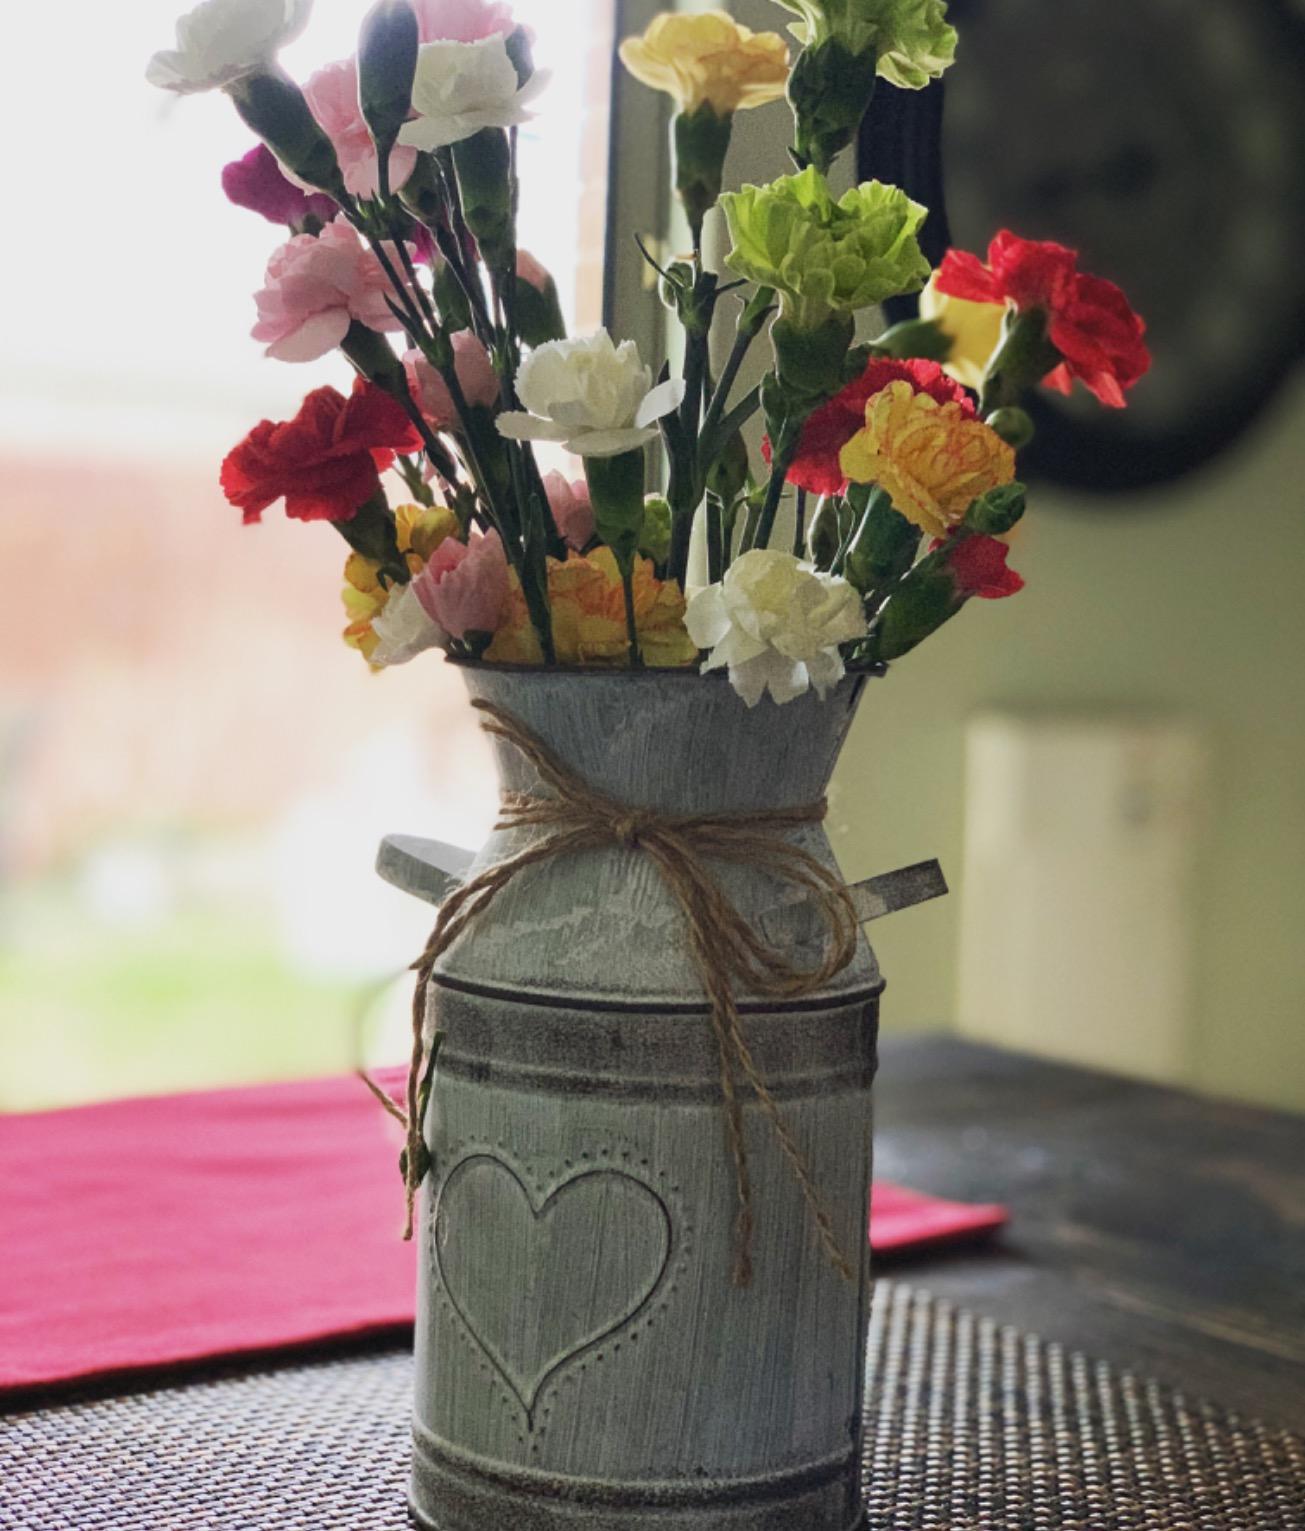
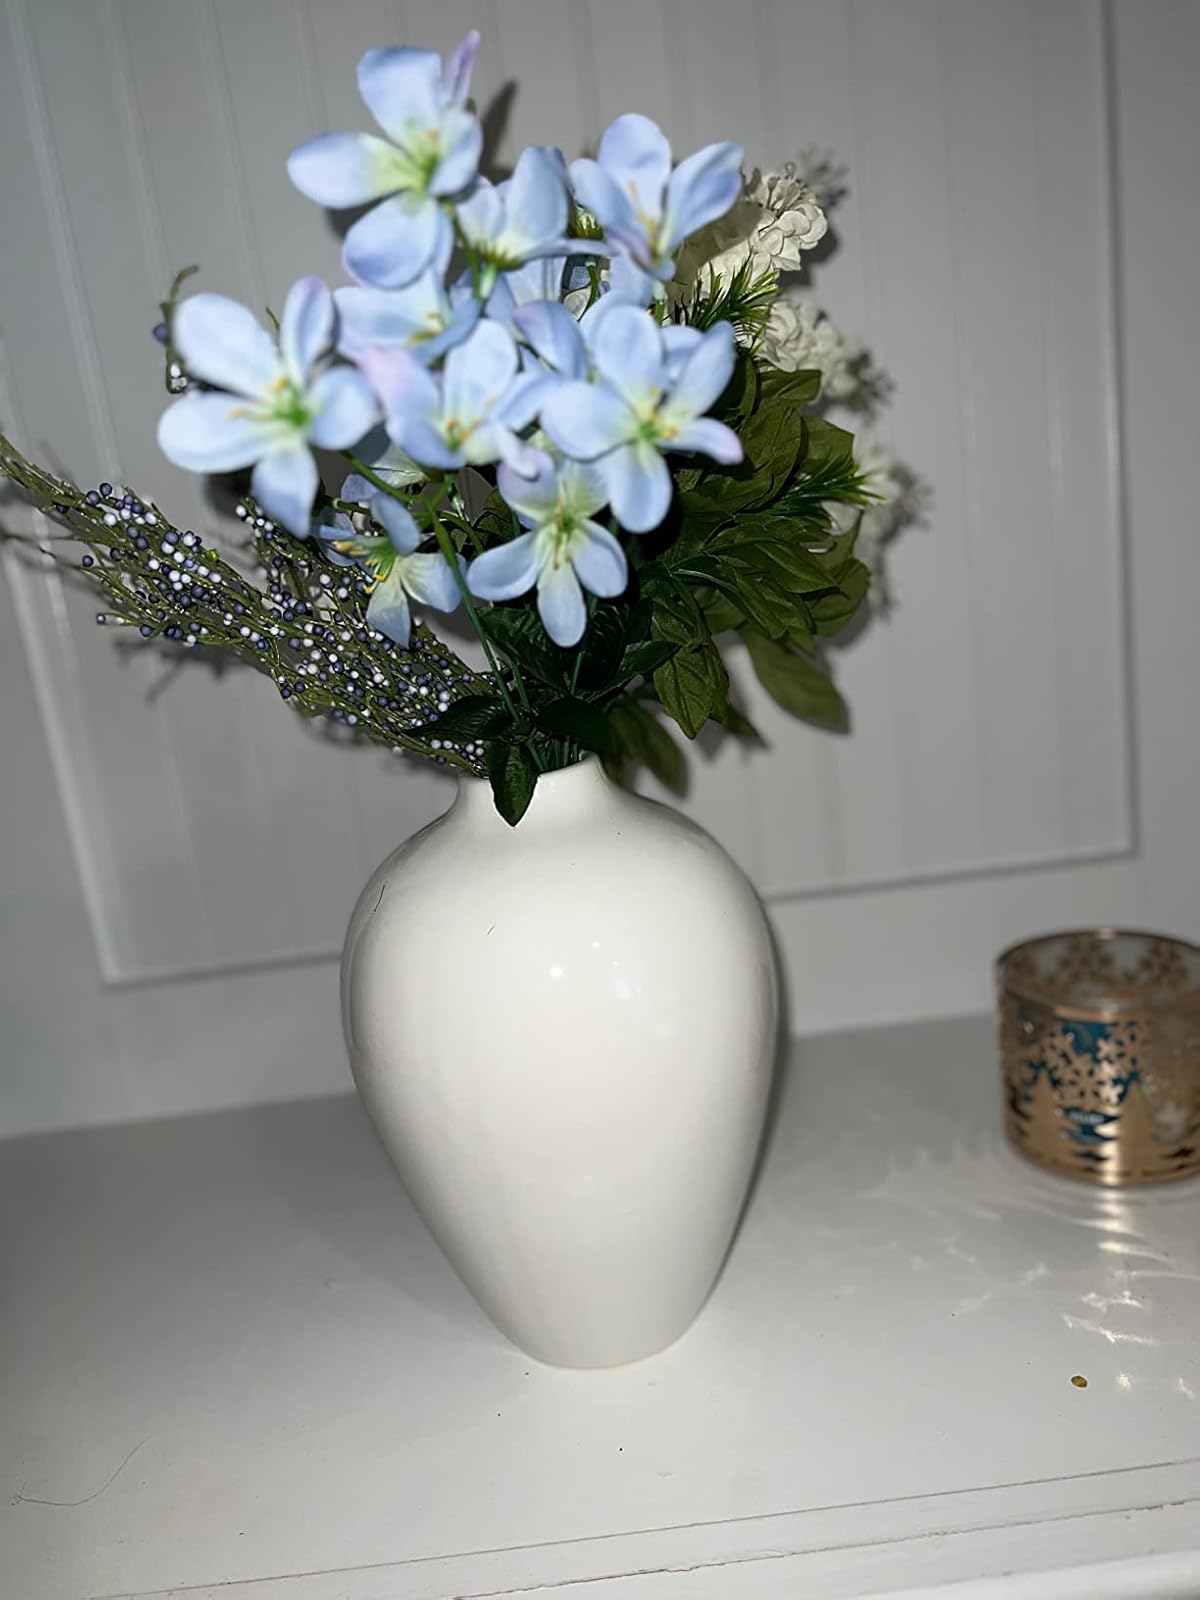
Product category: vase
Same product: no